Specair

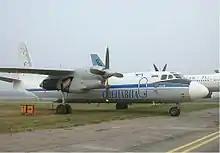
Antonov An-26

Specair is a specialist airline which carries out testing and calibration of flight equipment as well as search-and-rescue missions and aircraft maintenance.